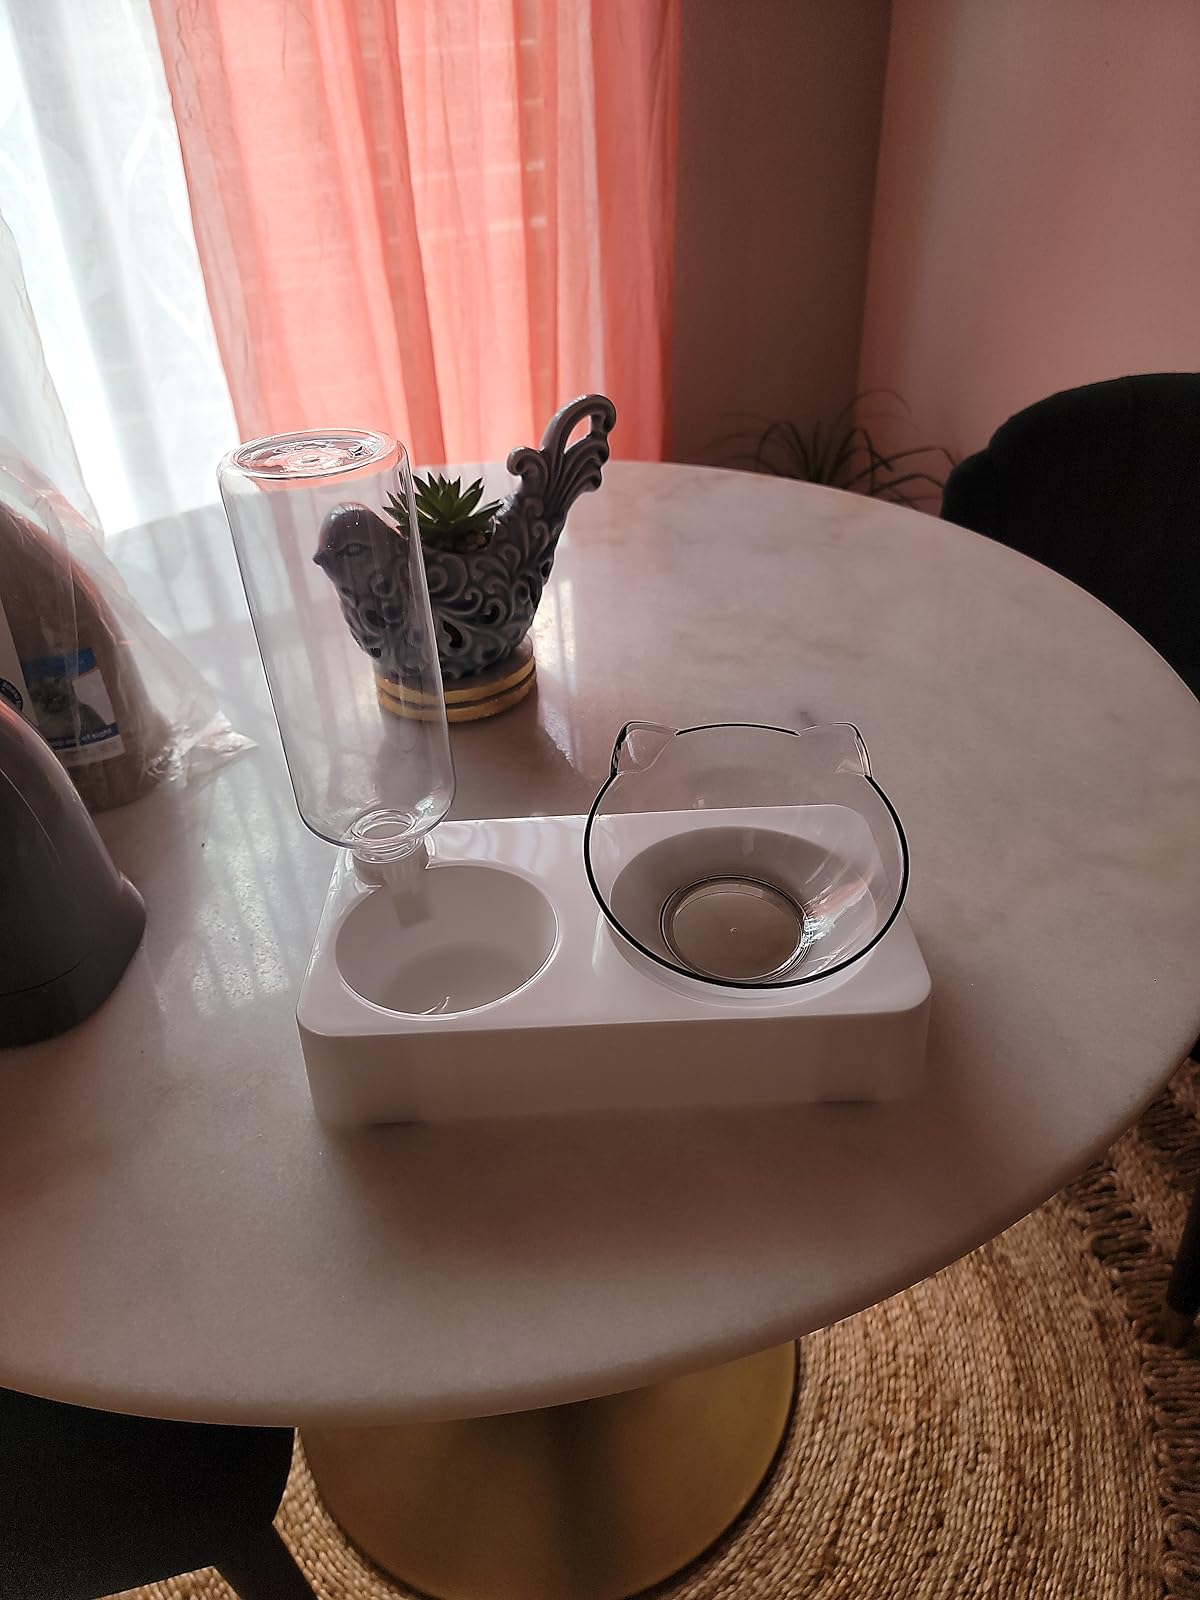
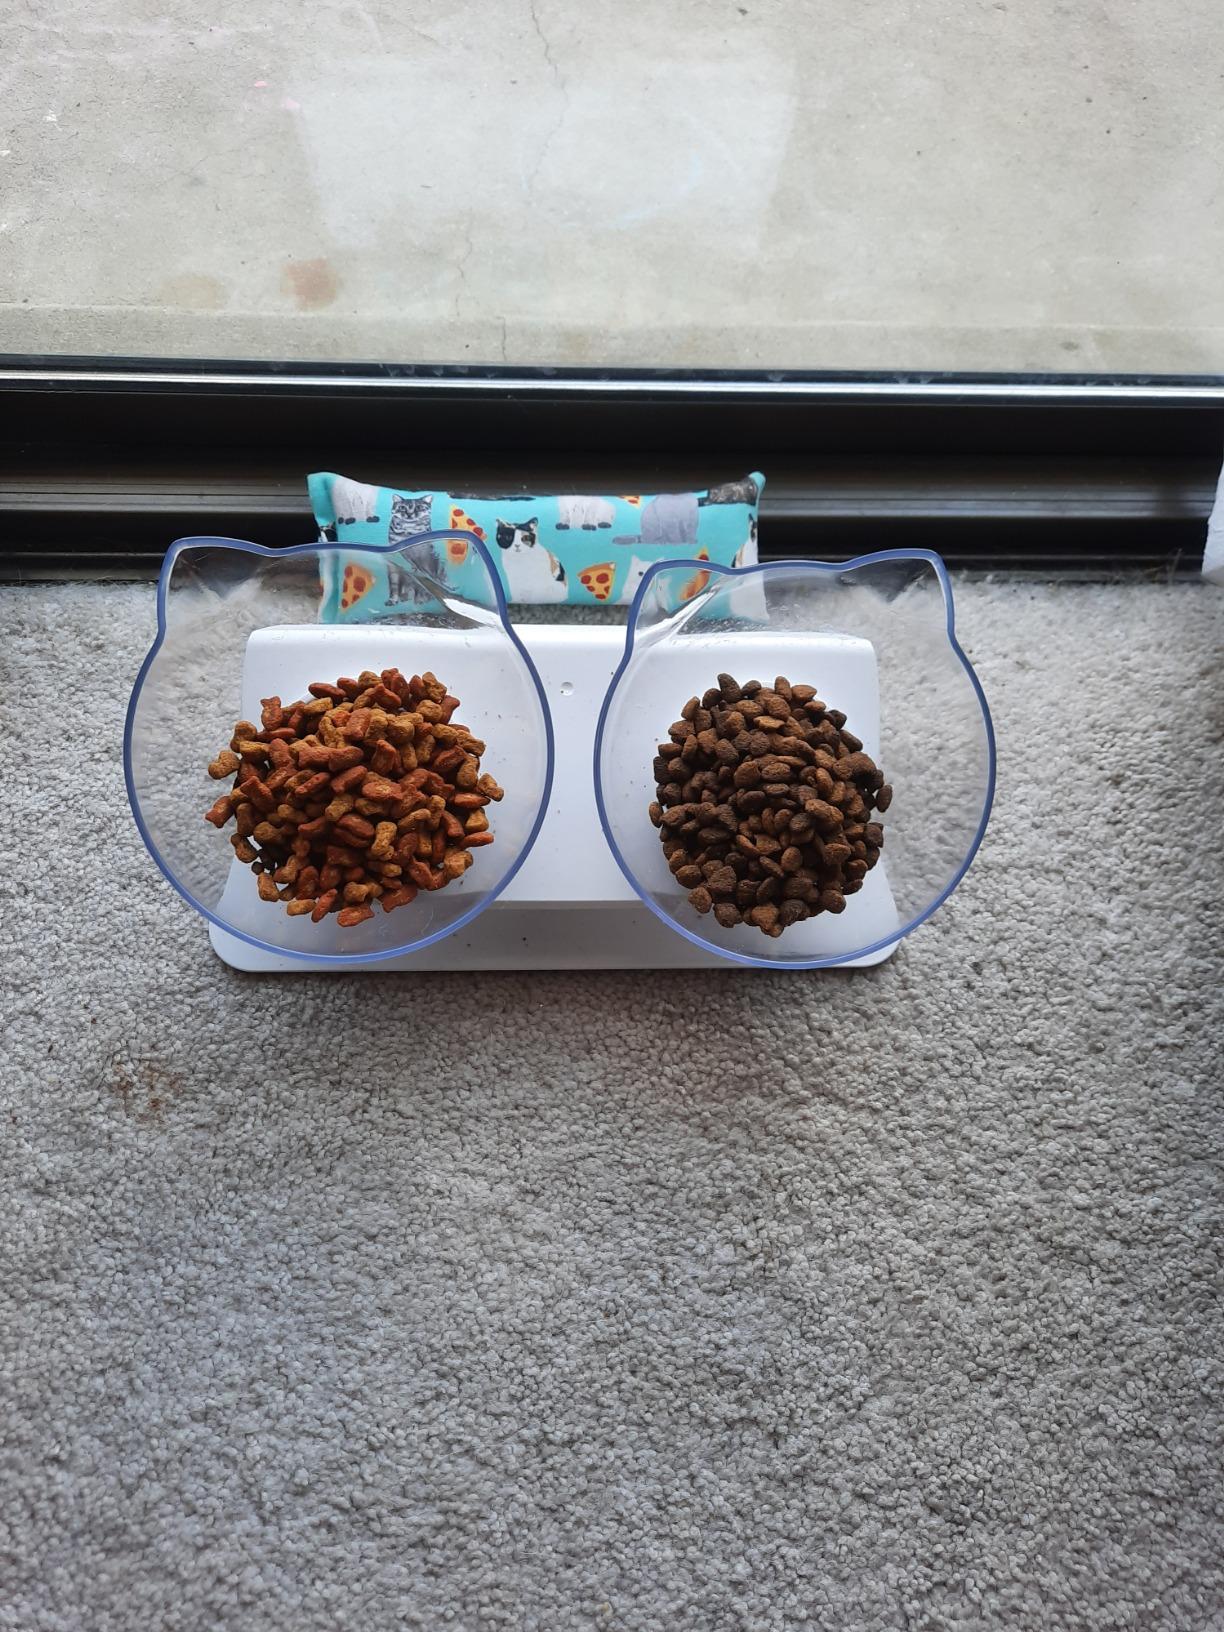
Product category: items_bowl
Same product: no